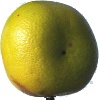
Label: Pomelo Sweetie 1